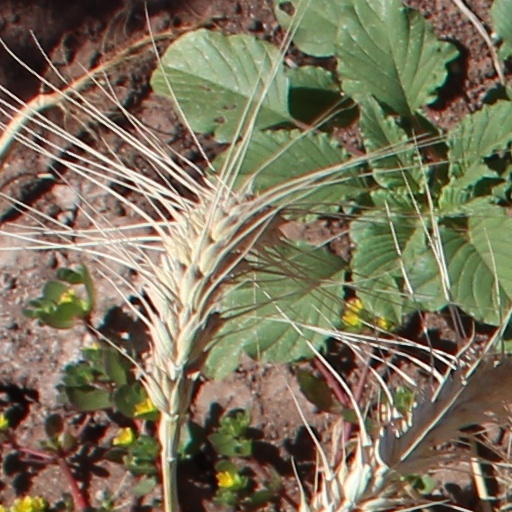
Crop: wheat